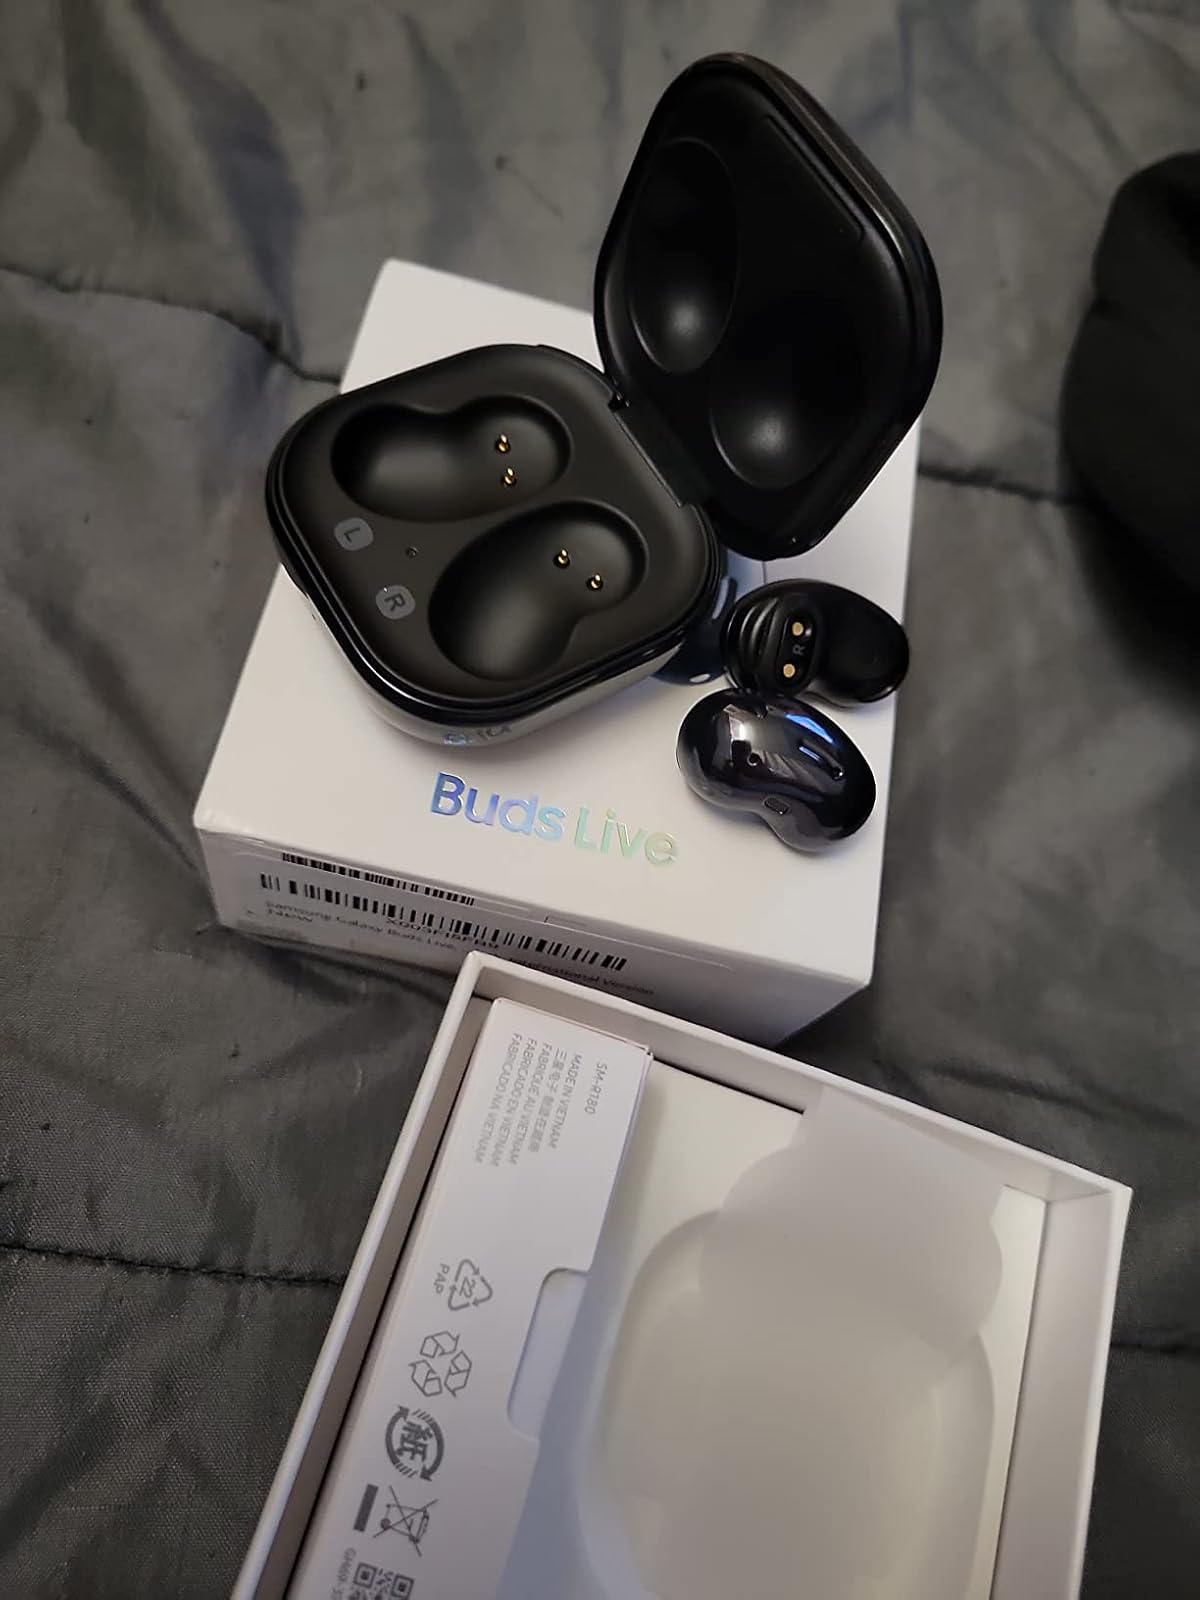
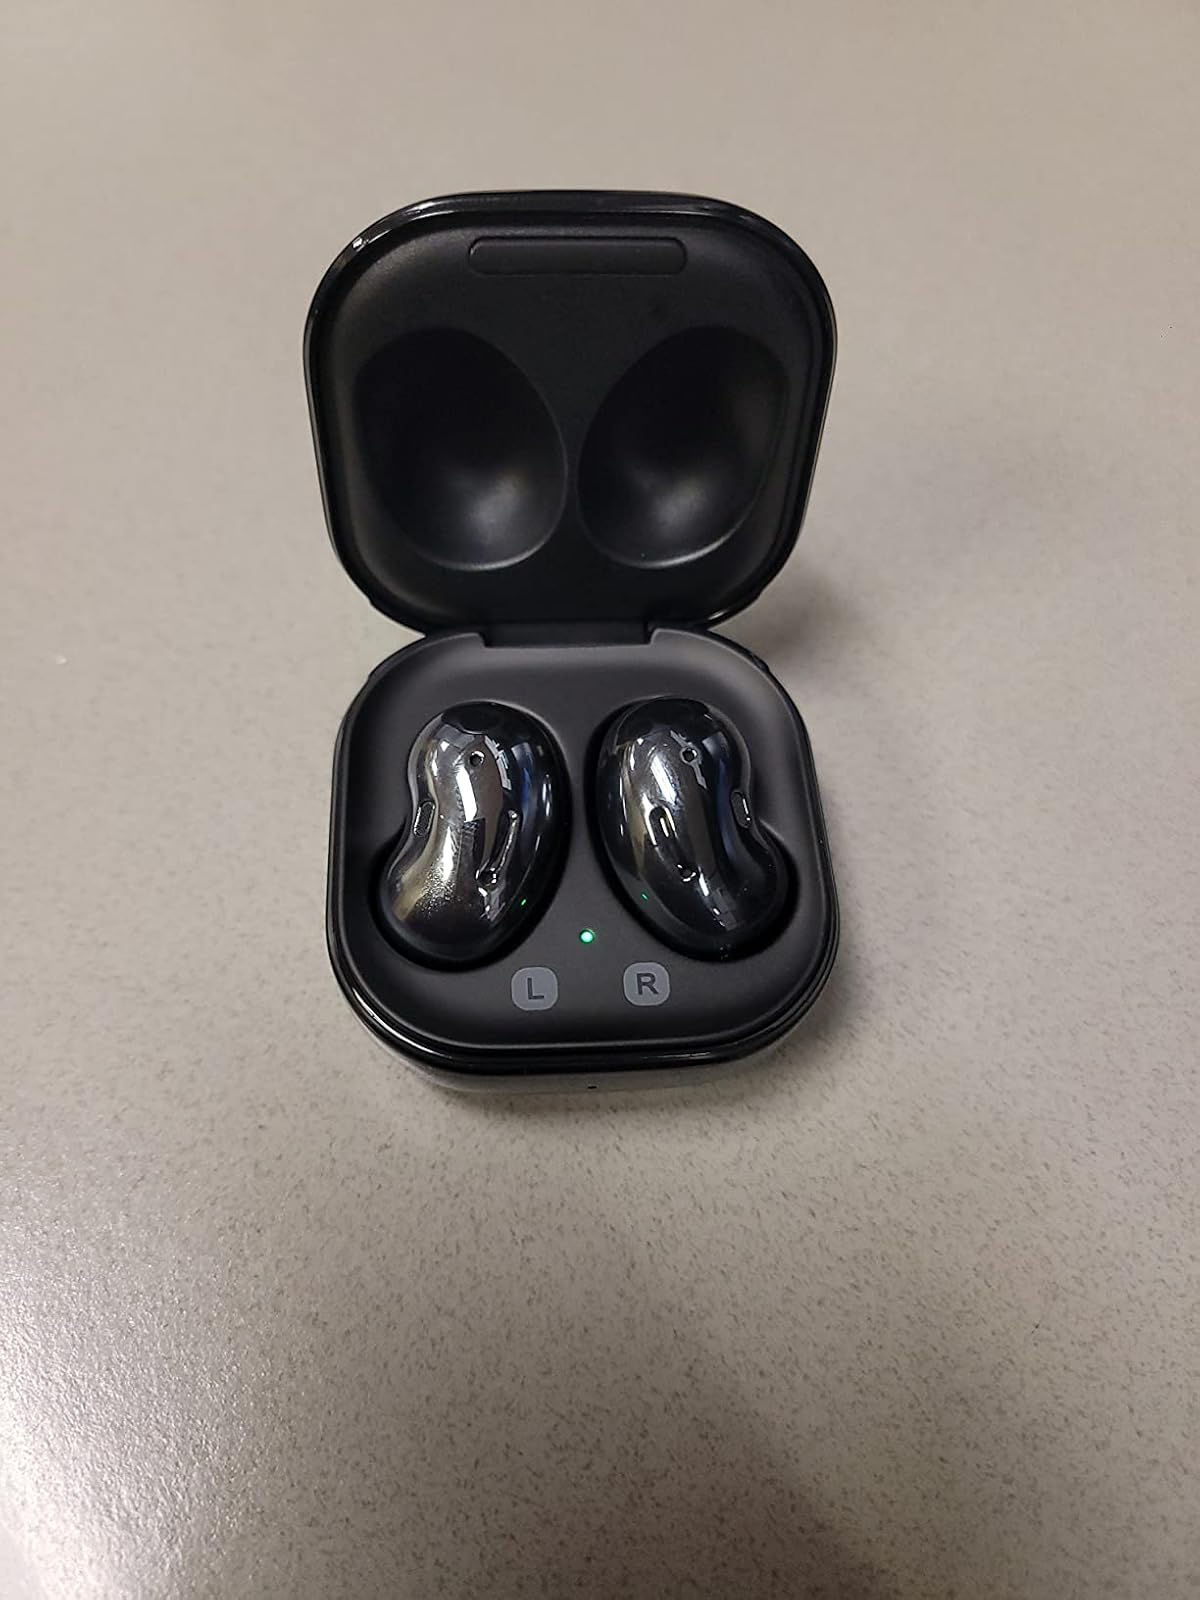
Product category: earbuds
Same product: yes